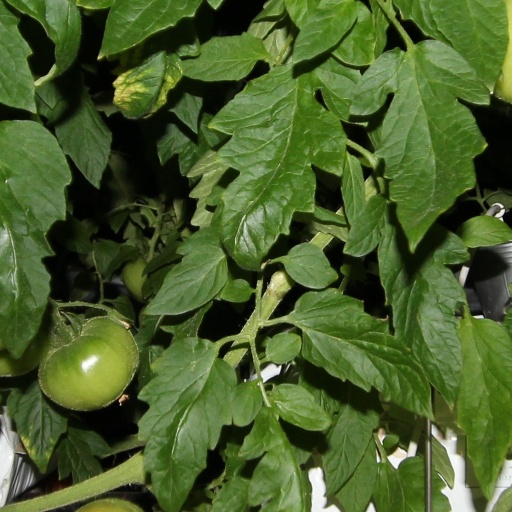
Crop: tomato